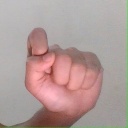
अक्षर: घ